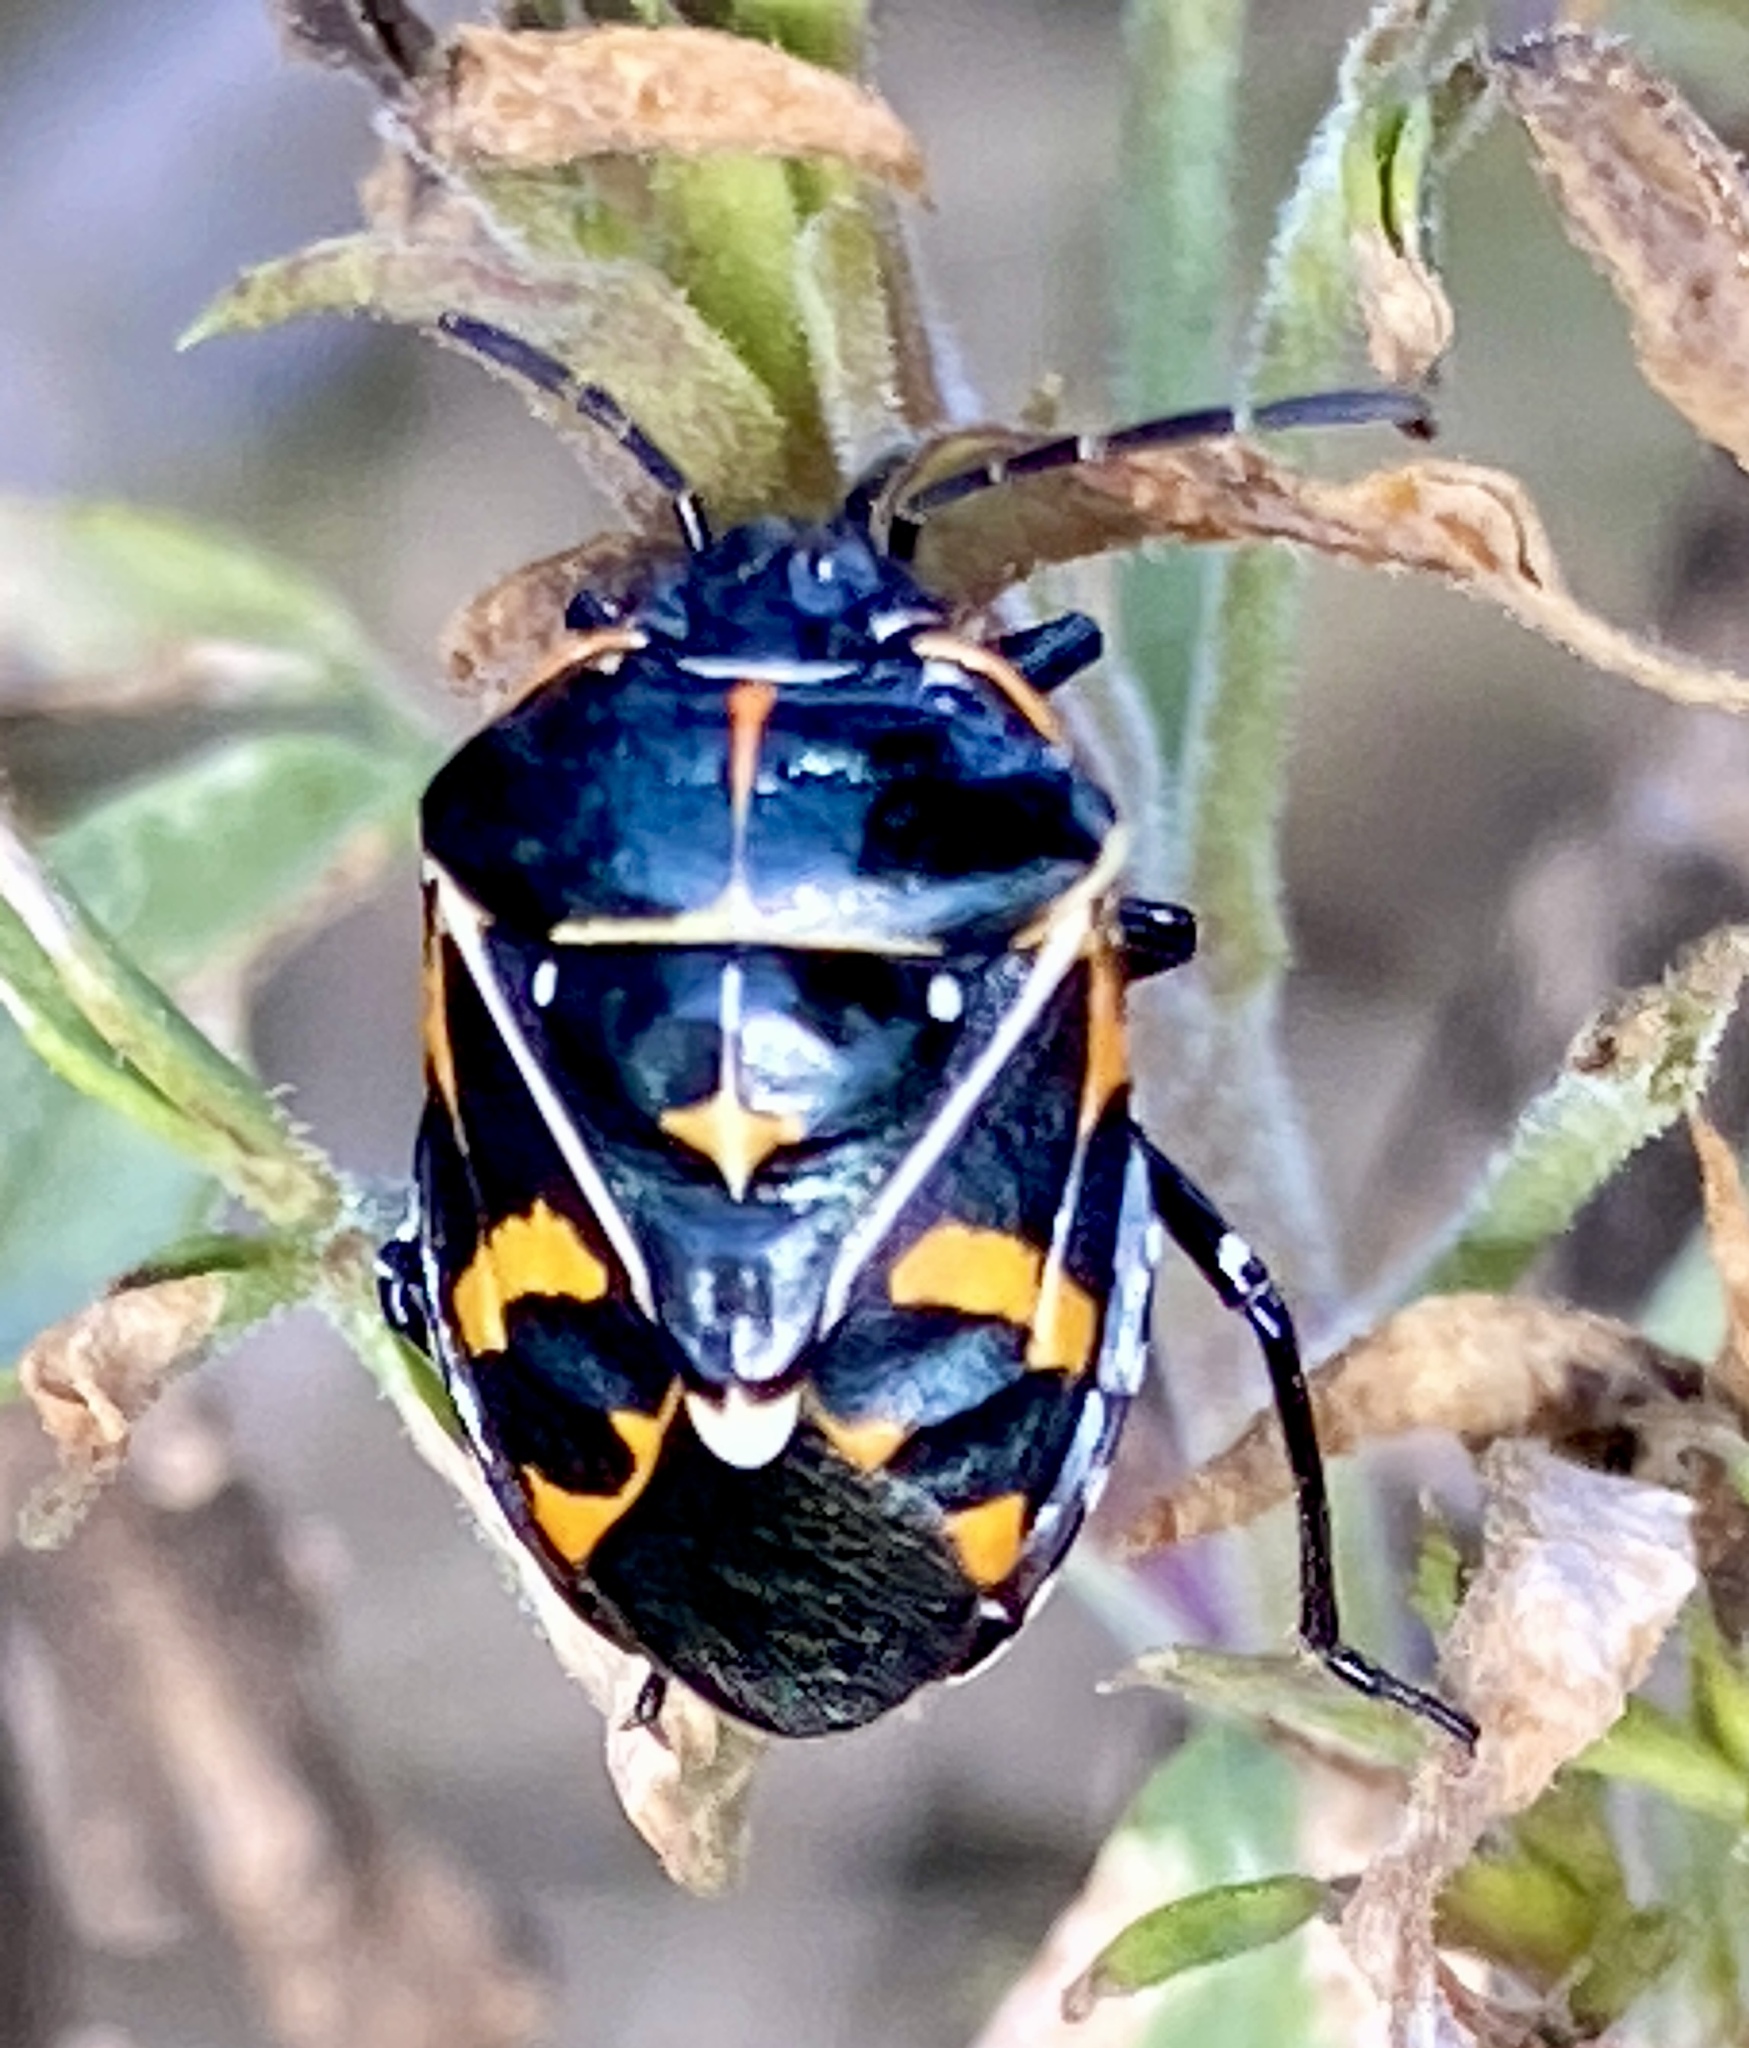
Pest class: stink_bug